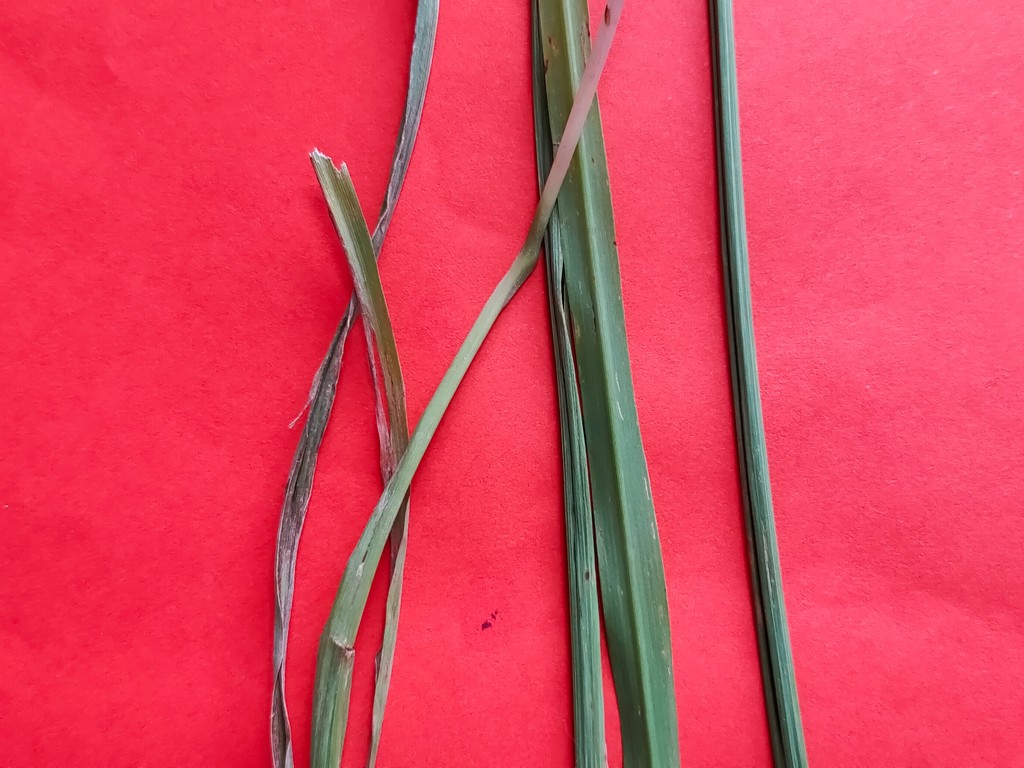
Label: Unhealthy